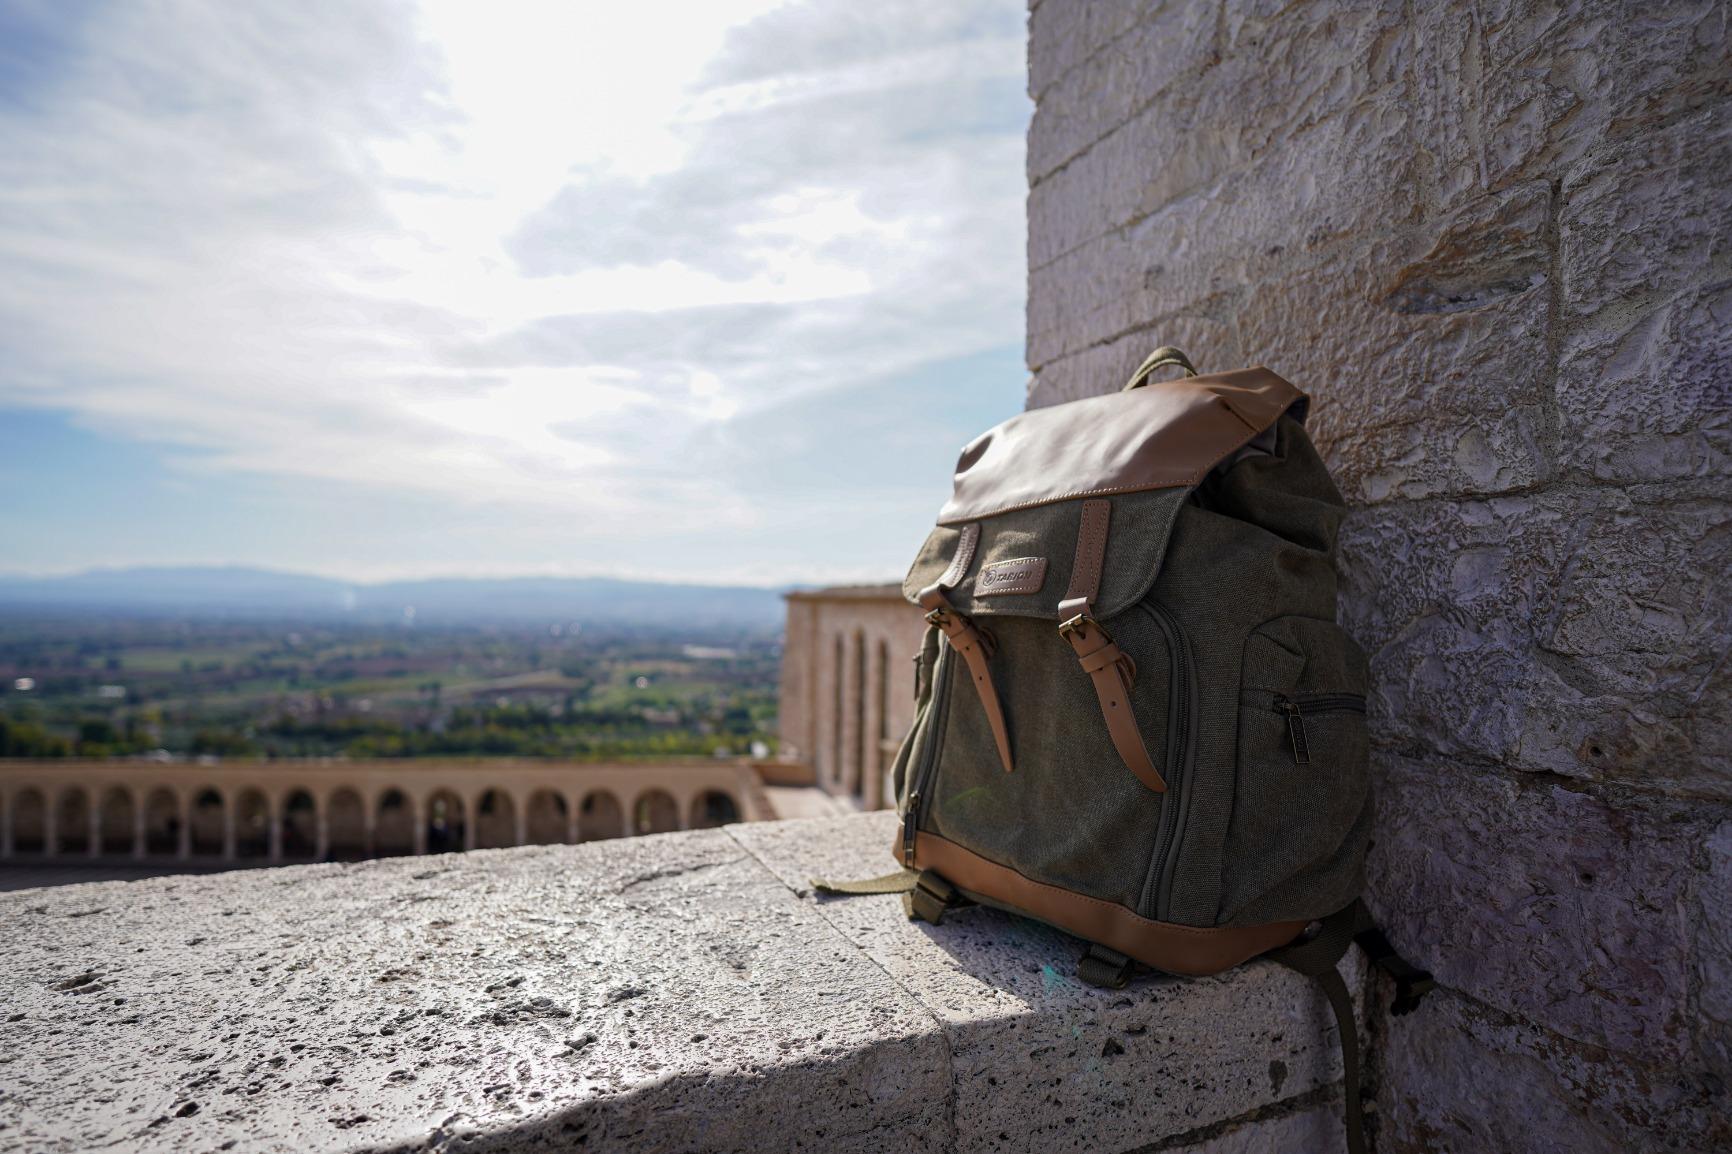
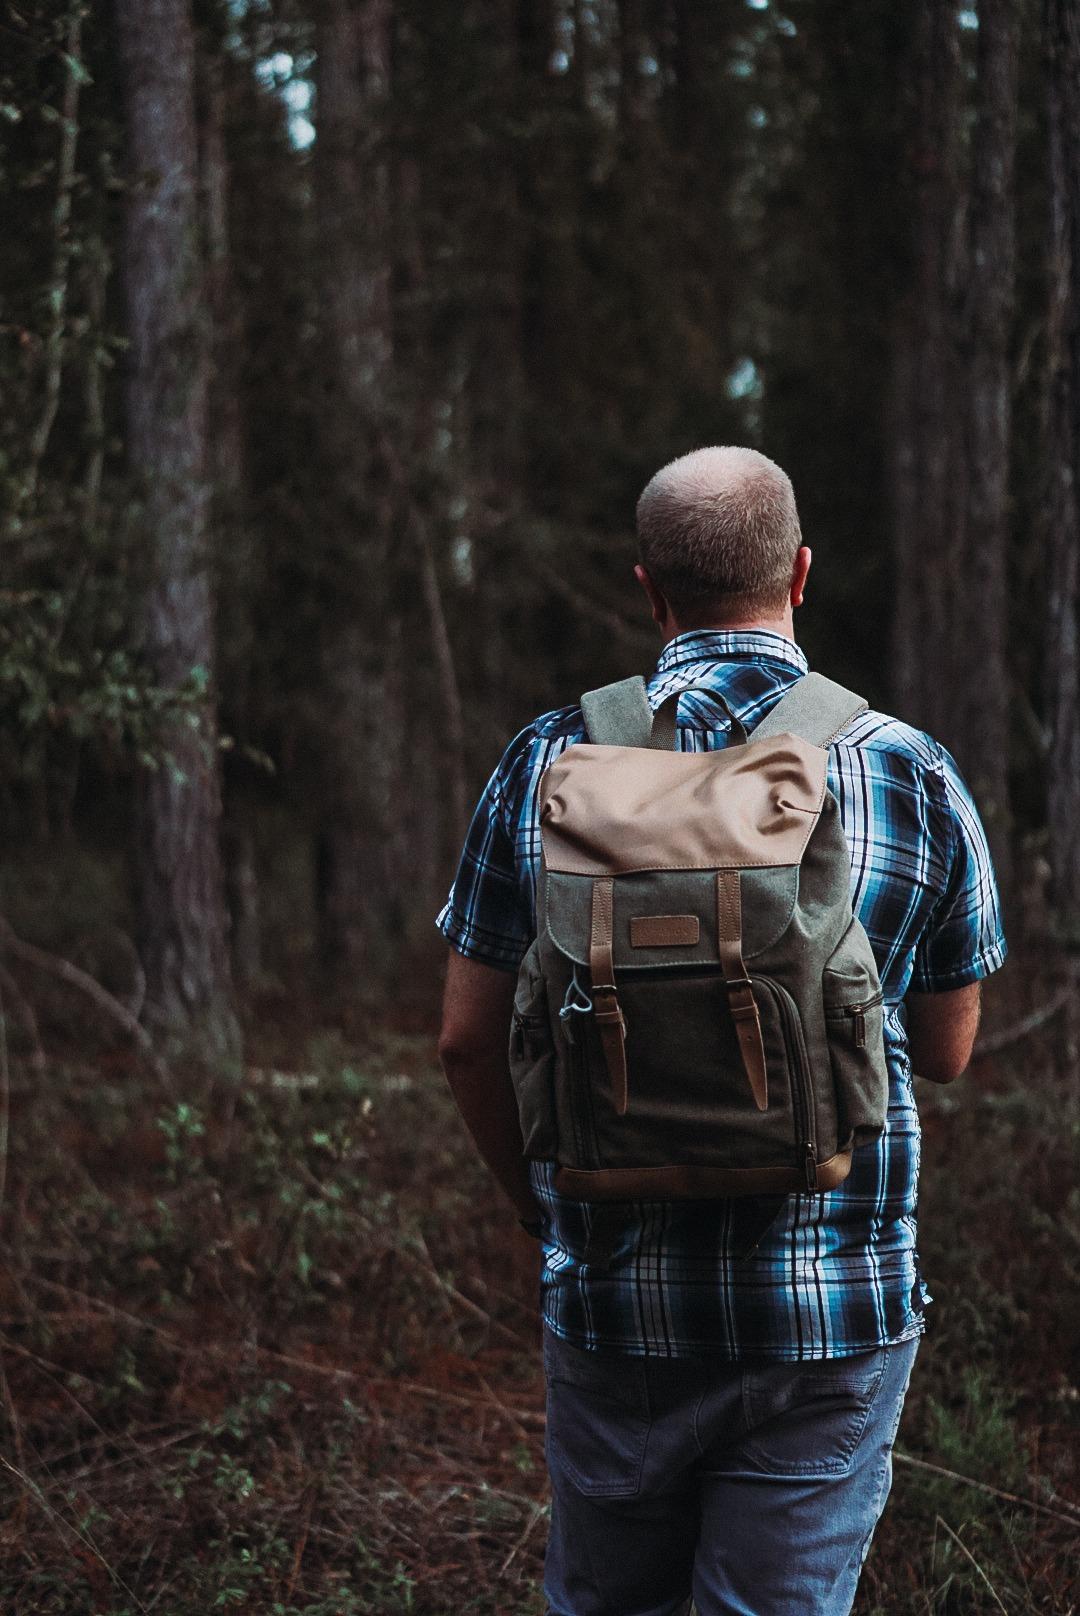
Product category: bag
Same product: yes